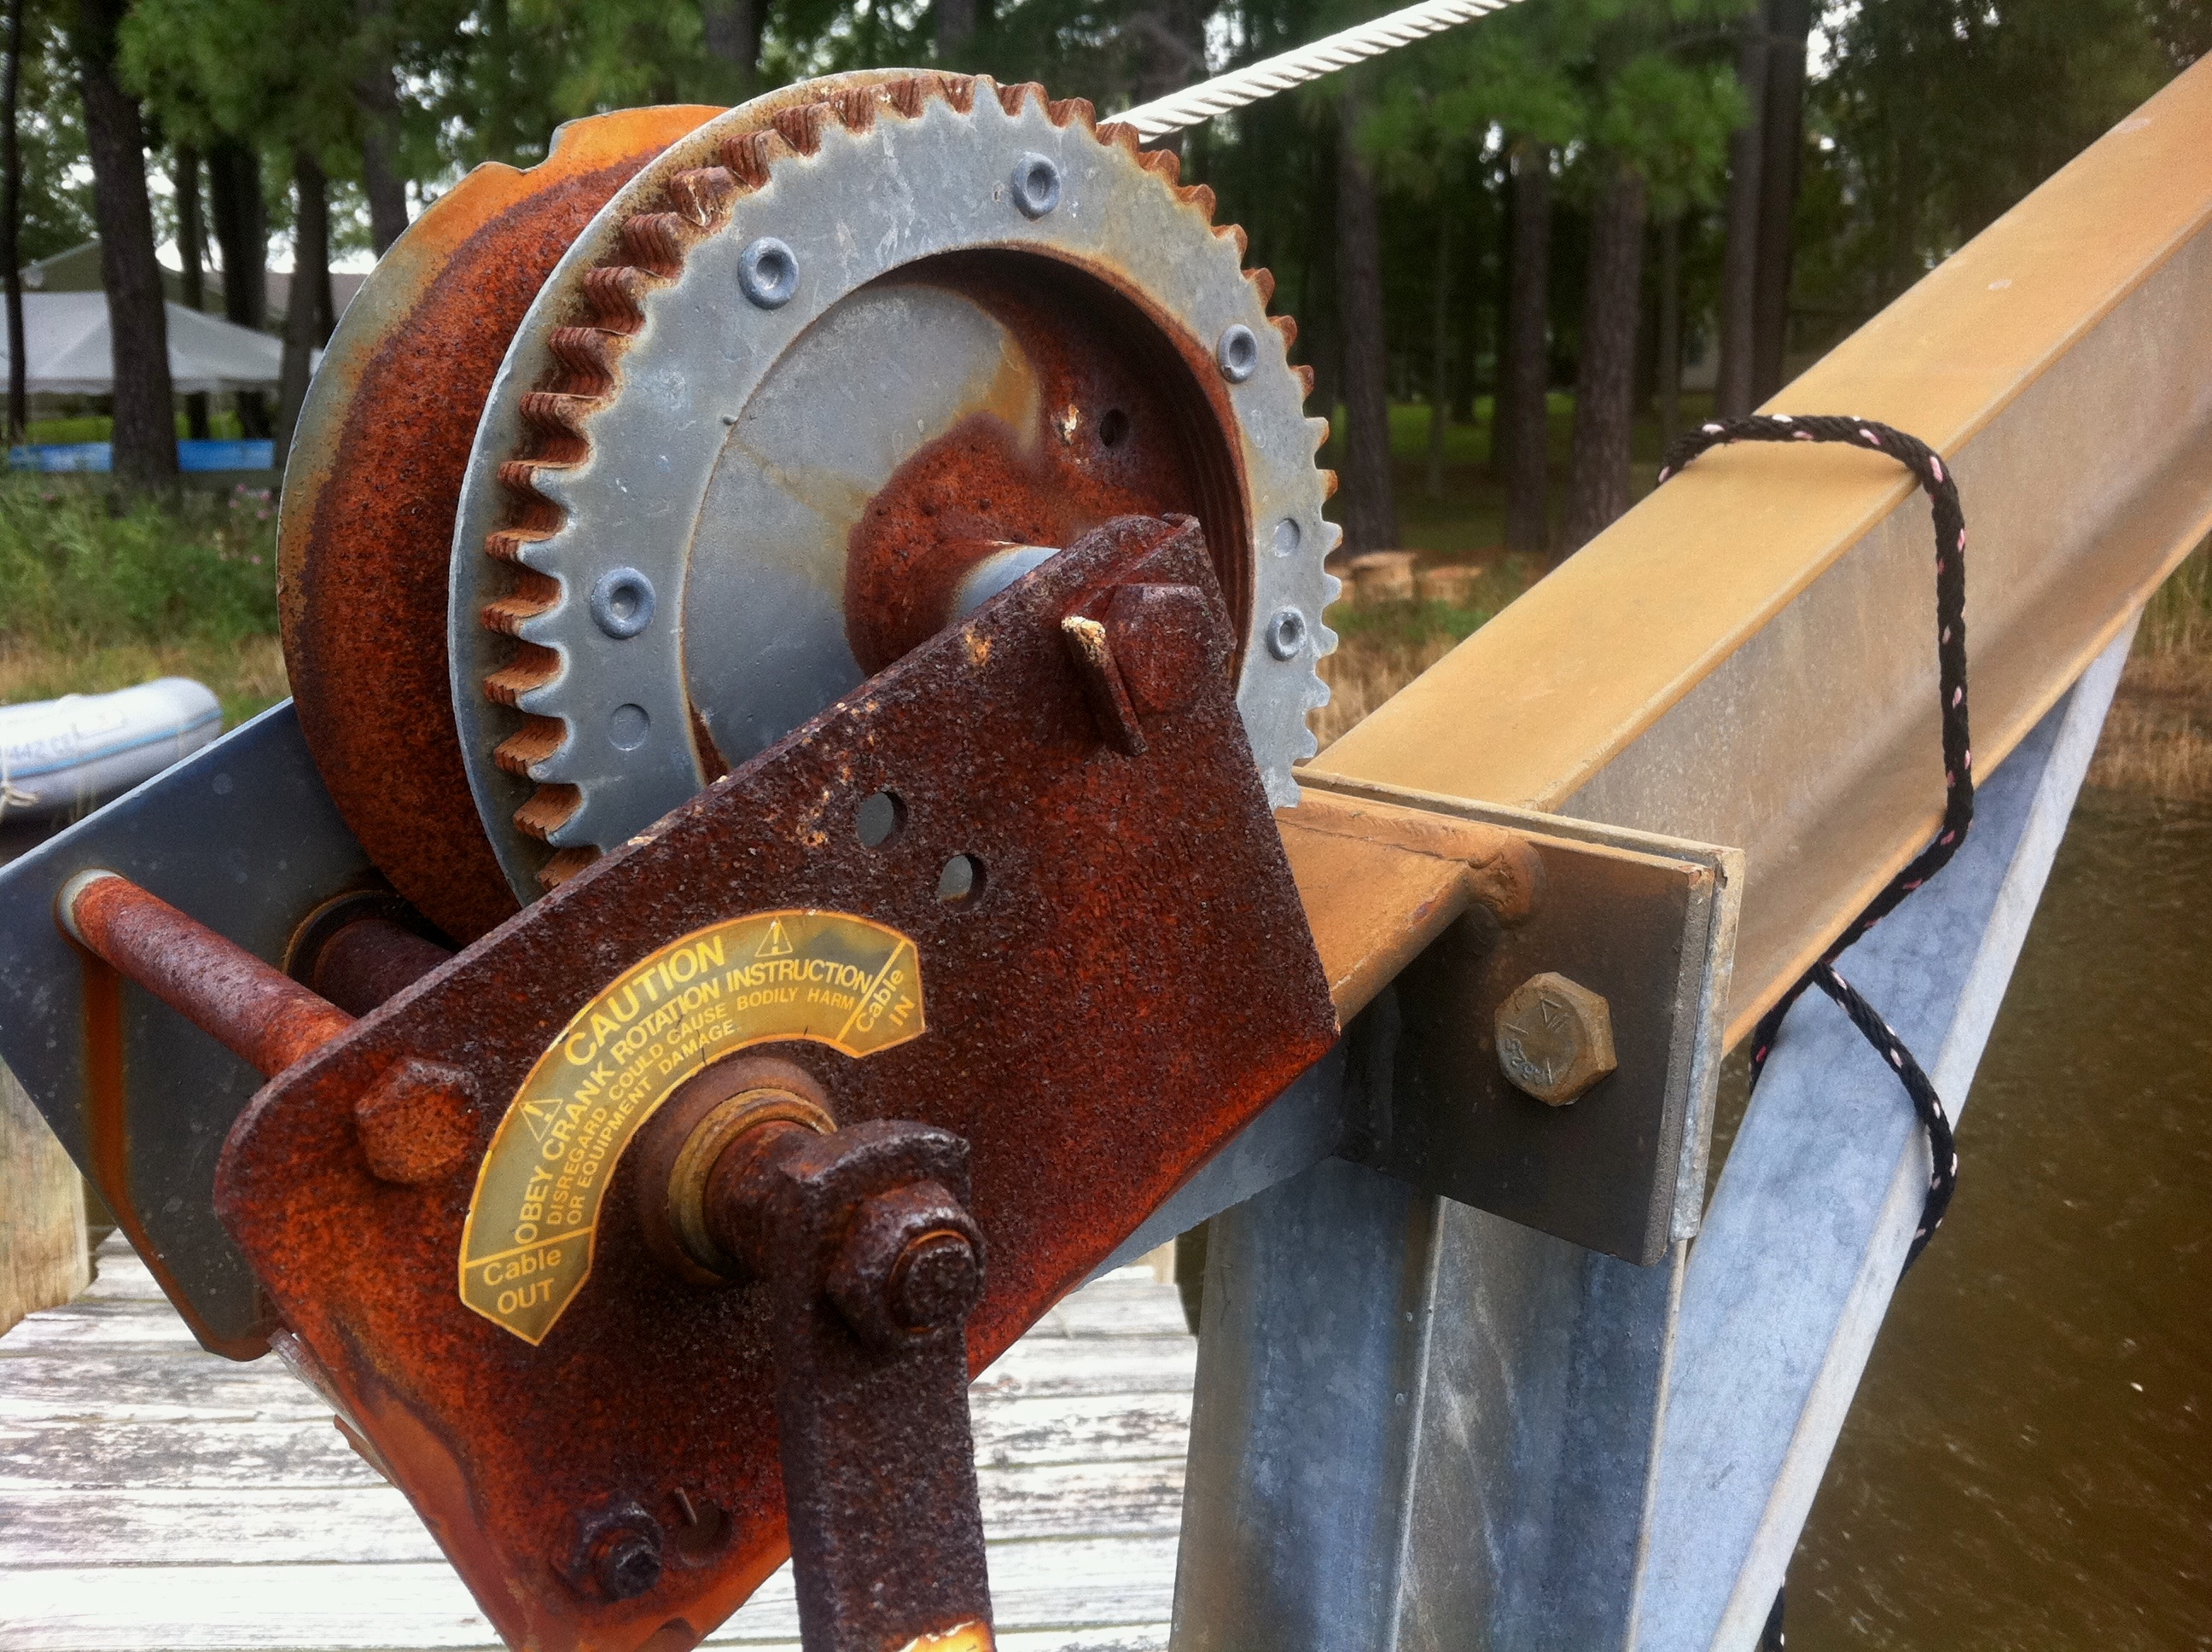
wood, sculpture, cannon, carving, odyssey, man made object, string instrument, bowed string instrument, plucked string instruments